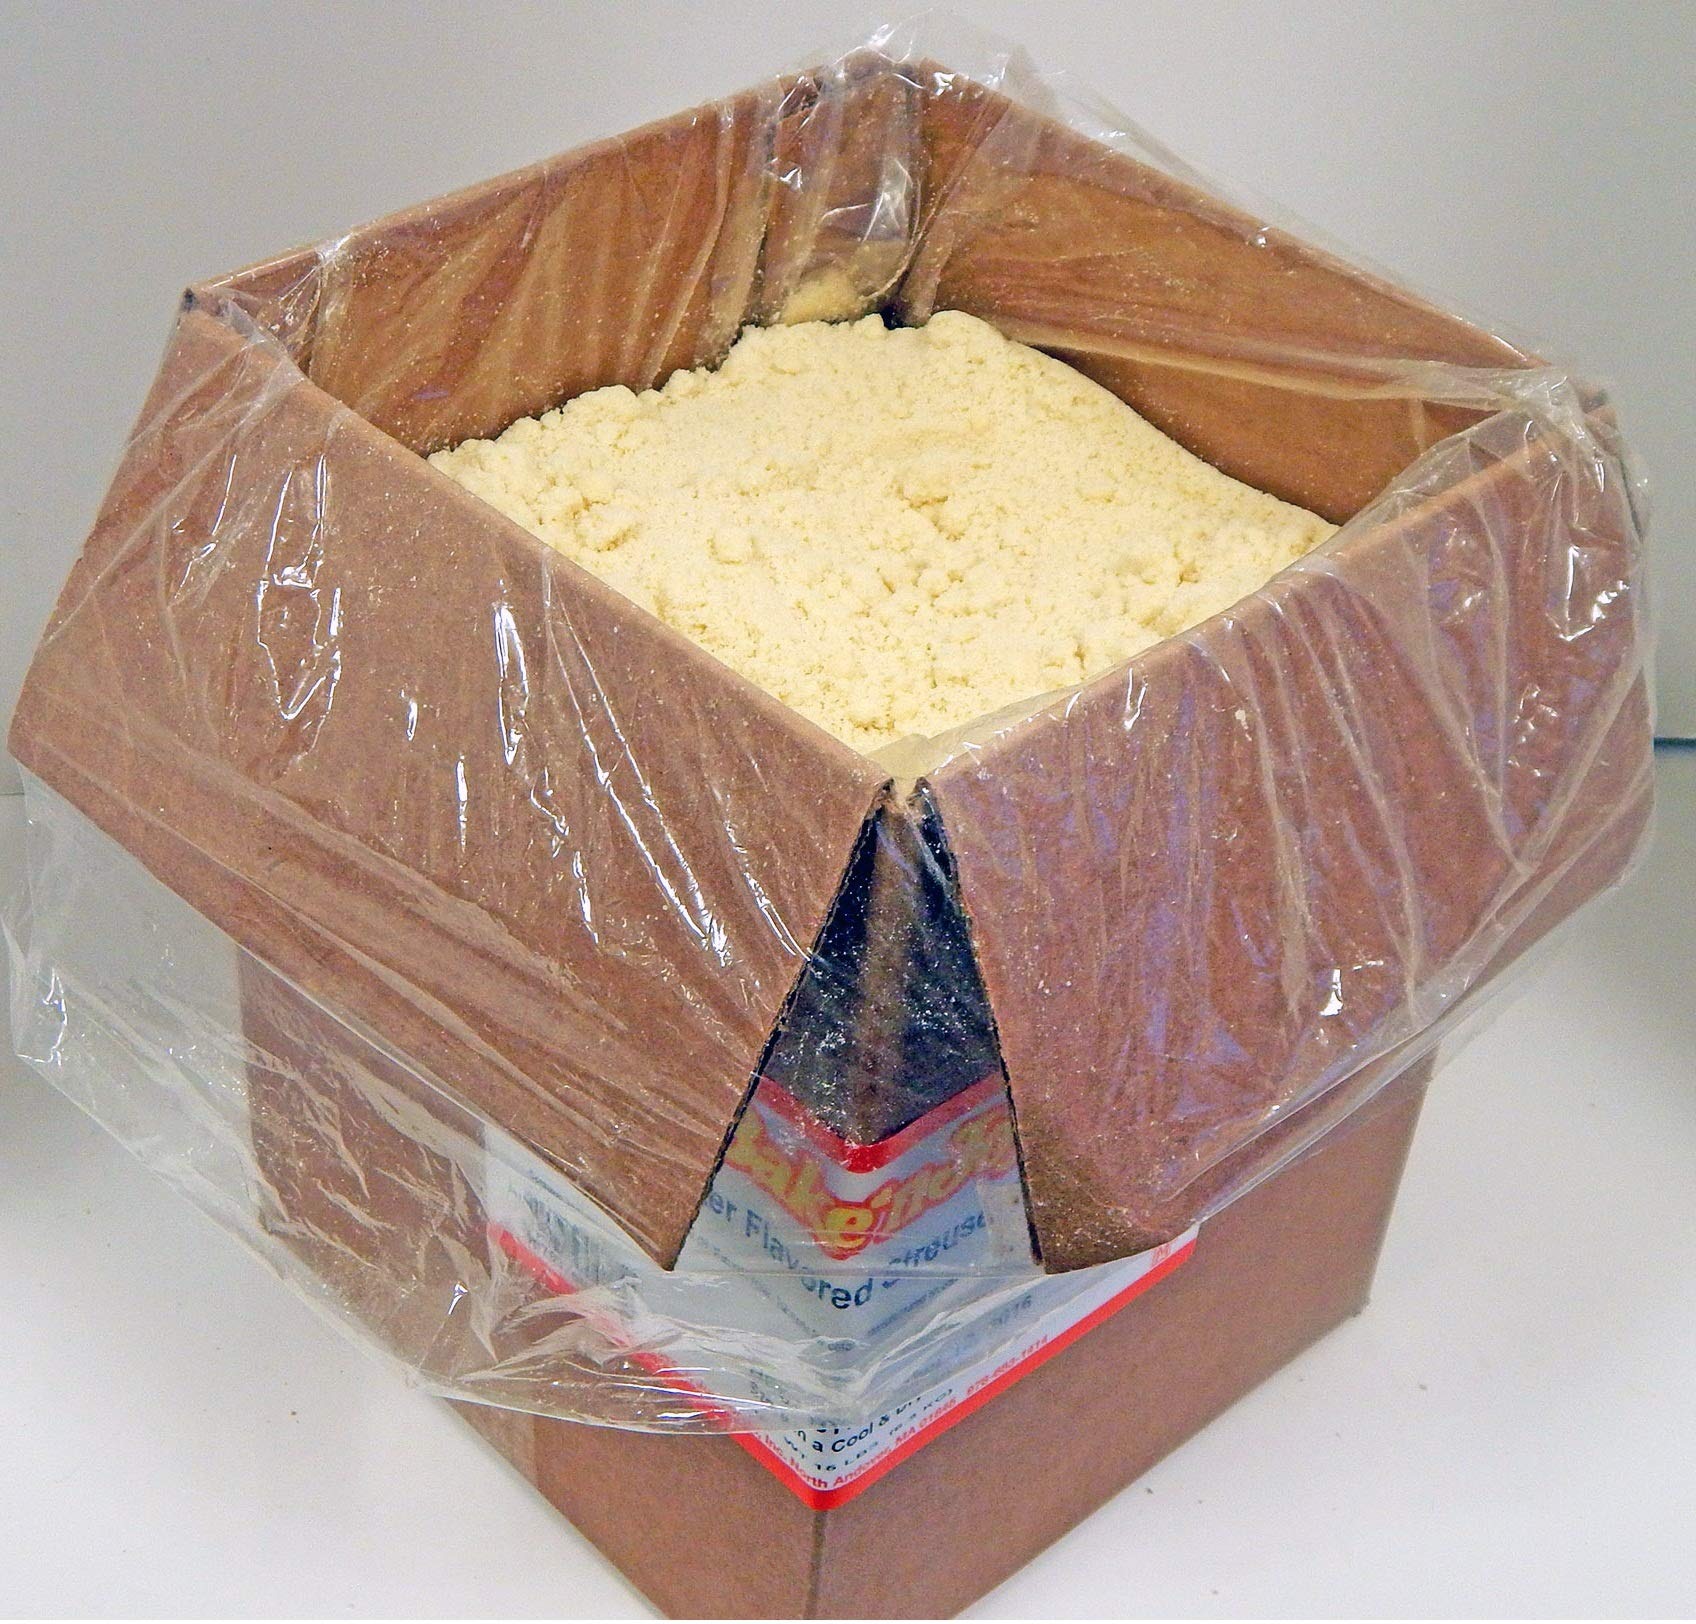
Item Name: Bake N Joy Butter Flavored Streusel Topping, 15 Pound -- 1 each.
Product Description: Food items cannot be returned.
Value: 240.0
Unit: Ounce

Price: 70.34